Toyopet Master

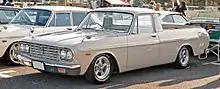
Toyota Crown Pickup (MS47), Australian market model

The all-new RS46 Toyopet Masterline arrived in October 1962, using the same 1.9-liter 3R engine as the previous RS36 models. Bodystyles included a pickup (RS46), a double-cab pickup (RS46P), and a four-door light van (RS46V). The two-door van bodystyle was discontinued. A two-liter inline-six model was added in November 1965; this received chassis codes beginning with MS47. As for the previous models, the Masterline was sold with Toyota Crown badges in export markets. The Masterline nameplate was discontinued in September 1967 as the S50 Crown was introduced; from now on the commercial models were sold as Crowns in Japan as well. Crown pickup production ended for good at the end of 1970.